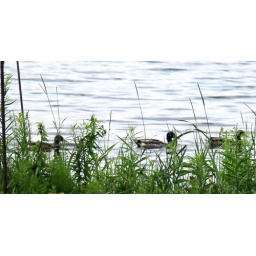
Ducks swimming in tupper lake